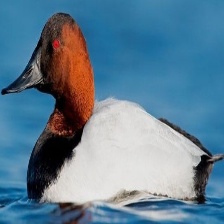
Species: CANVASBACK
Scientific name: AYTHYA VALISINERIA
ImageNet parent category: drake